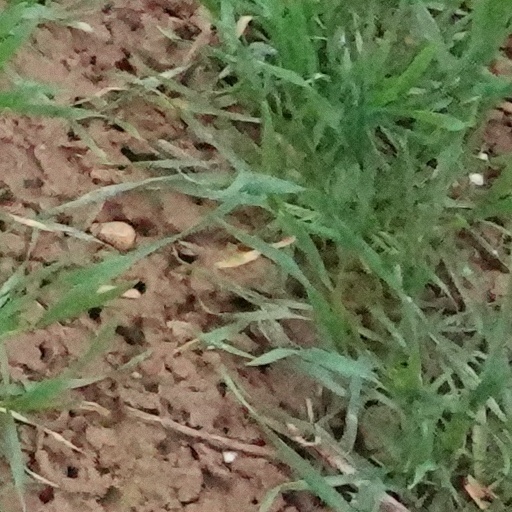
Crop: wheat